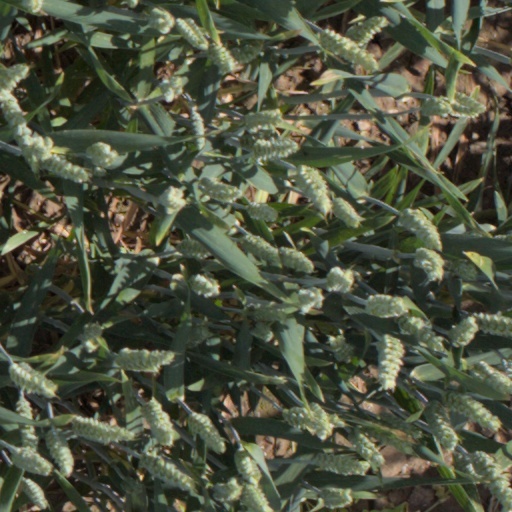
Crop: wheat